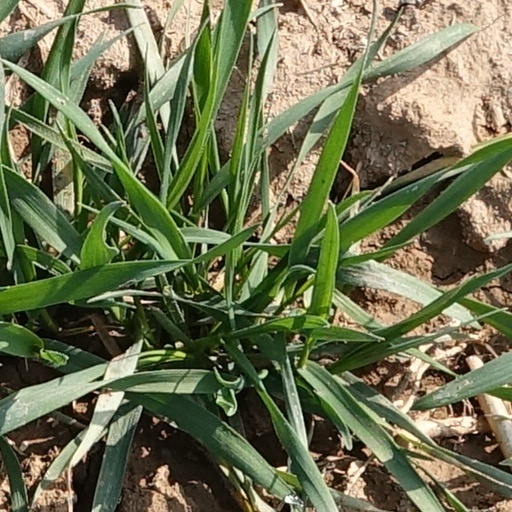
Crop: wheat